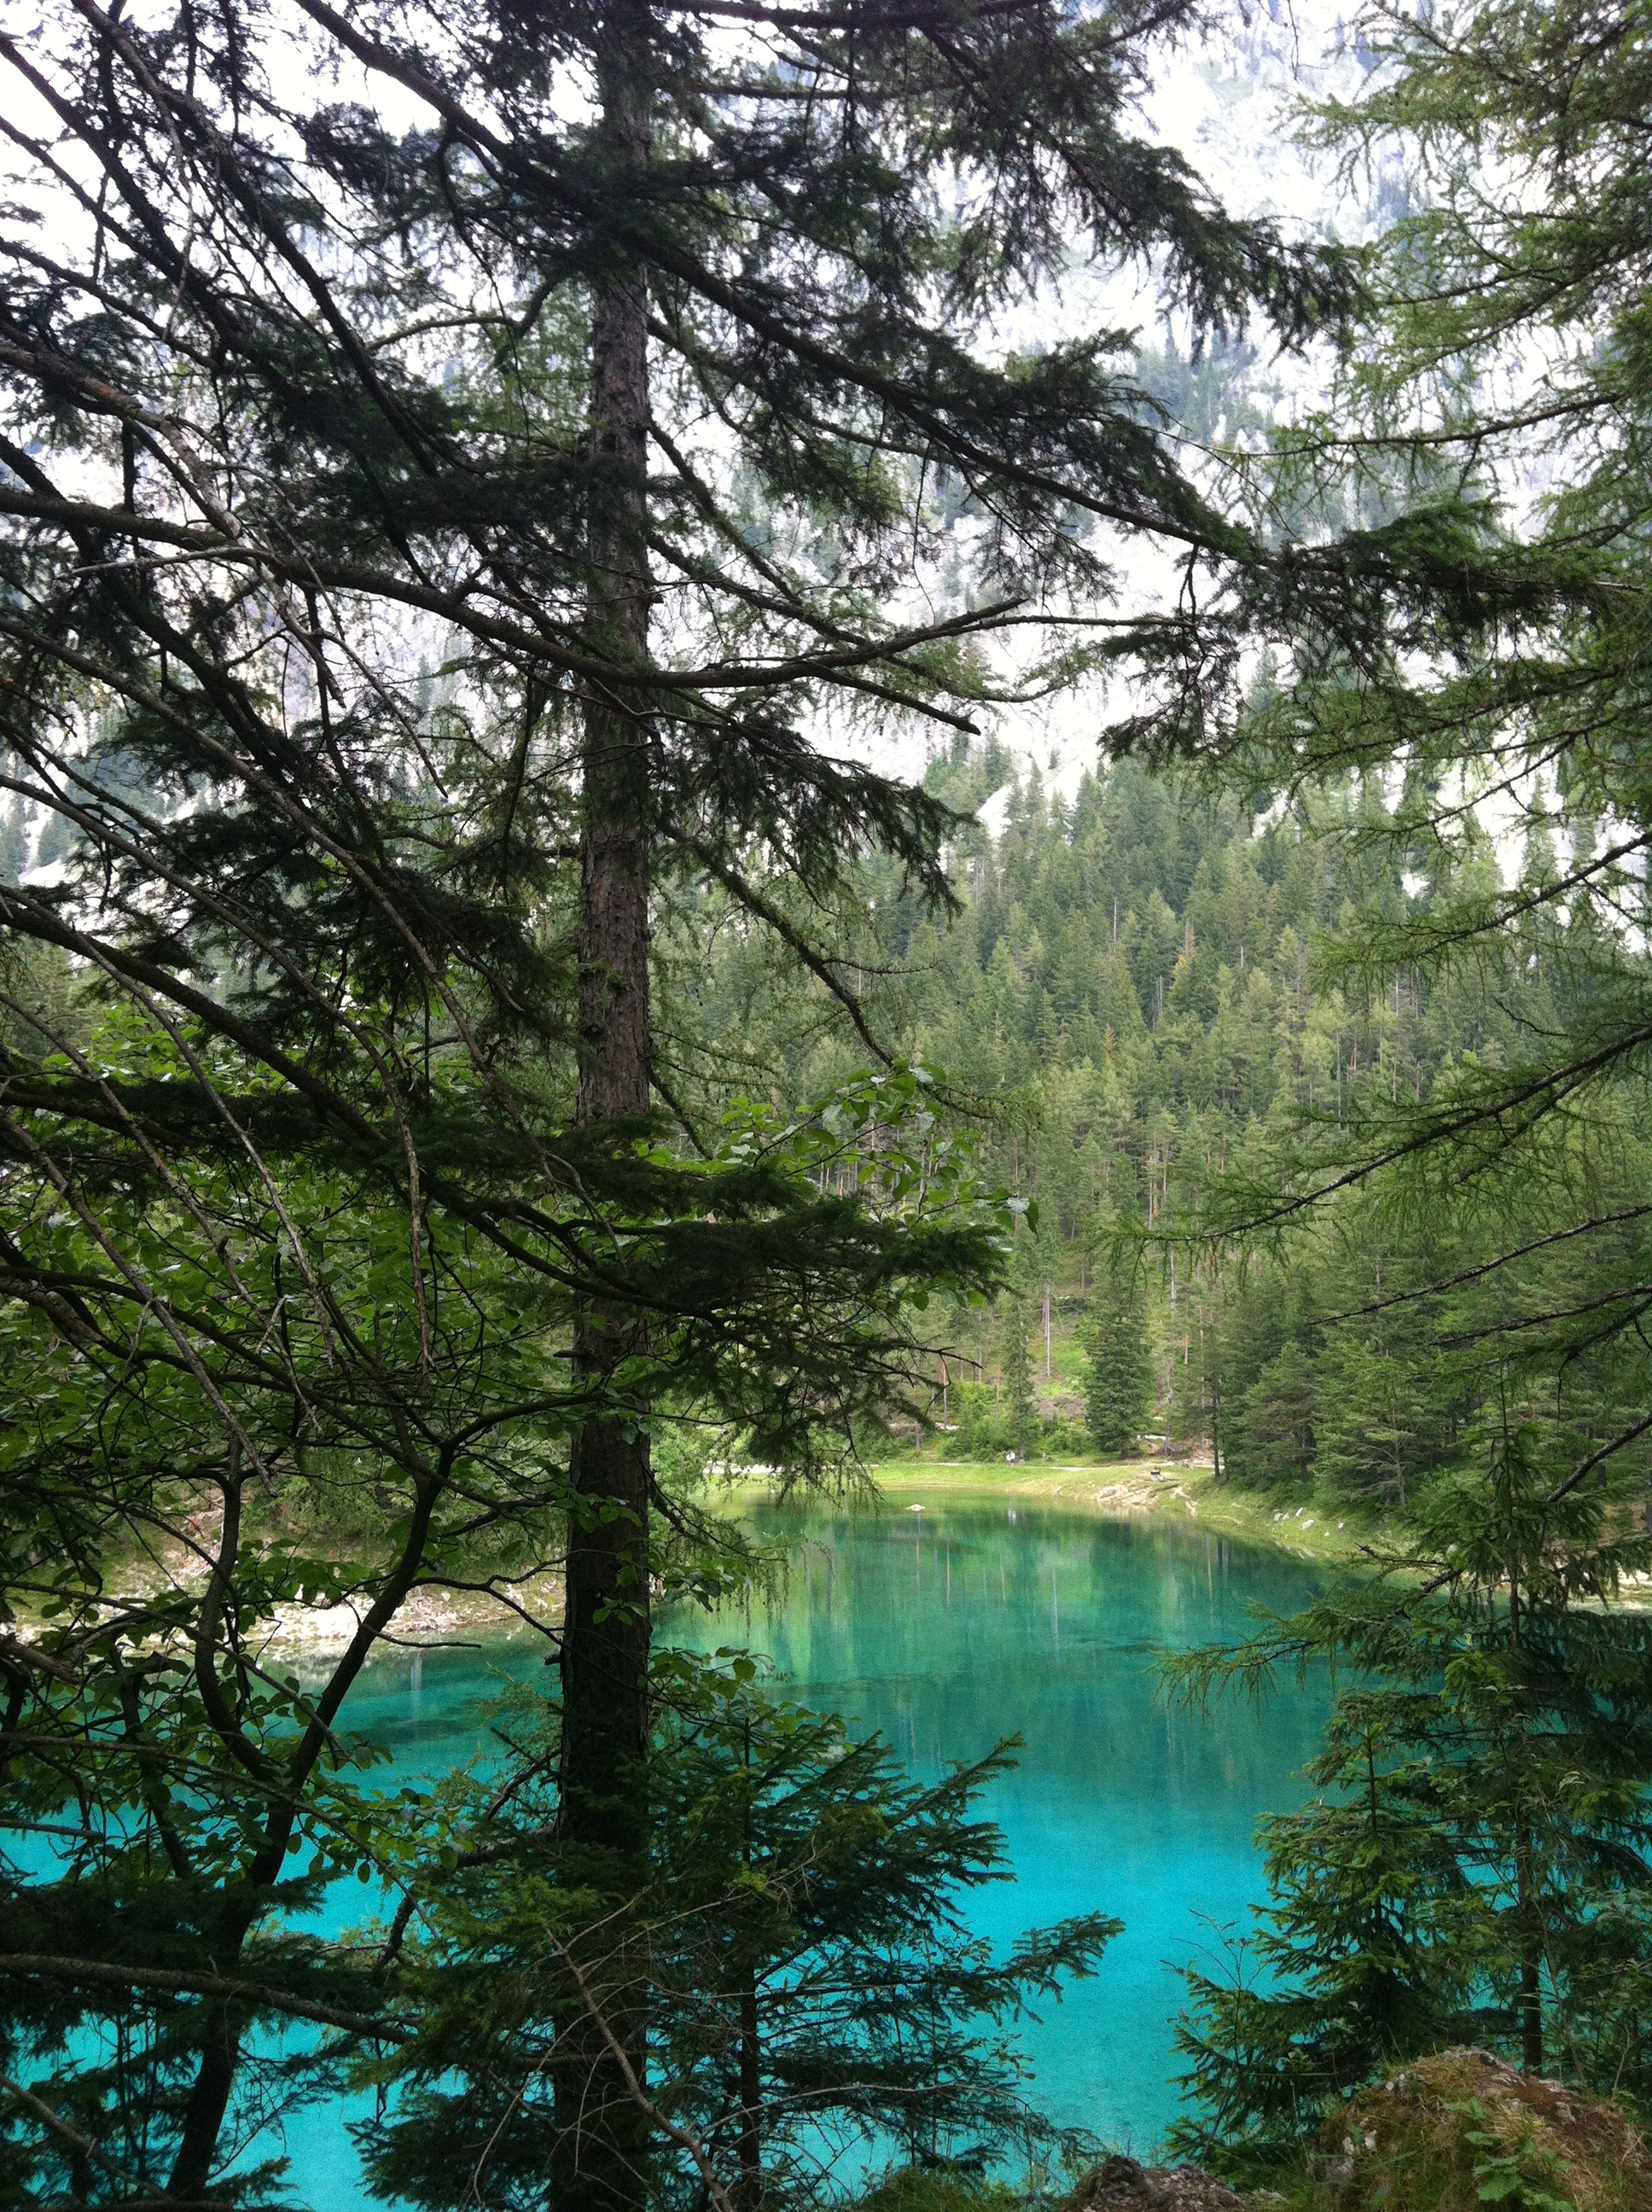
landscape, tree, water, nature, forest, wilderness, branch, lake, river, pond, stream, green, reflection, body of water, vegetation, rainforest, wetland, woodland, habitat, ecosystem, biome, green water, green lake, old growth forest, natural environment, woody plant, riparian forest